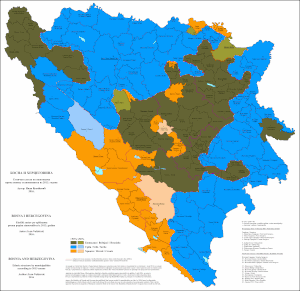
La fédération de Bosnie-et-Herzégovine est une des trois entités qui composent la Bosnie-Herzégovine avec la République serbe de Bosnie et le District de Brčko.
Serbes de Bosnie, ou plus rarement Serbes de Bosnie-Herzégovine ou Serbes bosniens, sont des expressions désignant les Serbes qui vivent en Bosnie-Herzégovine. Les Serbes sont un des trois peuples constitutifs du pays, à côté des Bosniaques et des Croates de Bosnie. Depuis la guerre de Bosnie-Herzégovine, ils sont très majoritairement regroupés dans la République serbe de Bosnie, où ils représentent près de 90 % de la population et les bosniaques représentent aussi une majorité forte de 80 % dans la fédération. Cette situation est dû à une politique nationaliste et au nettoyage ethnique entre 1992-1995 qui poussa tous les Serbes en république serbe et inversement les Bosniaques.
La Bosnie-Herzégovine ou Bosnie-et-Herzégovine est un État d'Europe du Sud appartenant à la région des Balkans. Elle est entourée par la Croatie au nord, à l'ouest et au sud, la Serbie à l'est et le Monténégro au sud-sud-est. Elle dispose d'une ouverture réduite sur la mer Adriatique, large d'une vingtaine de kilomètres.